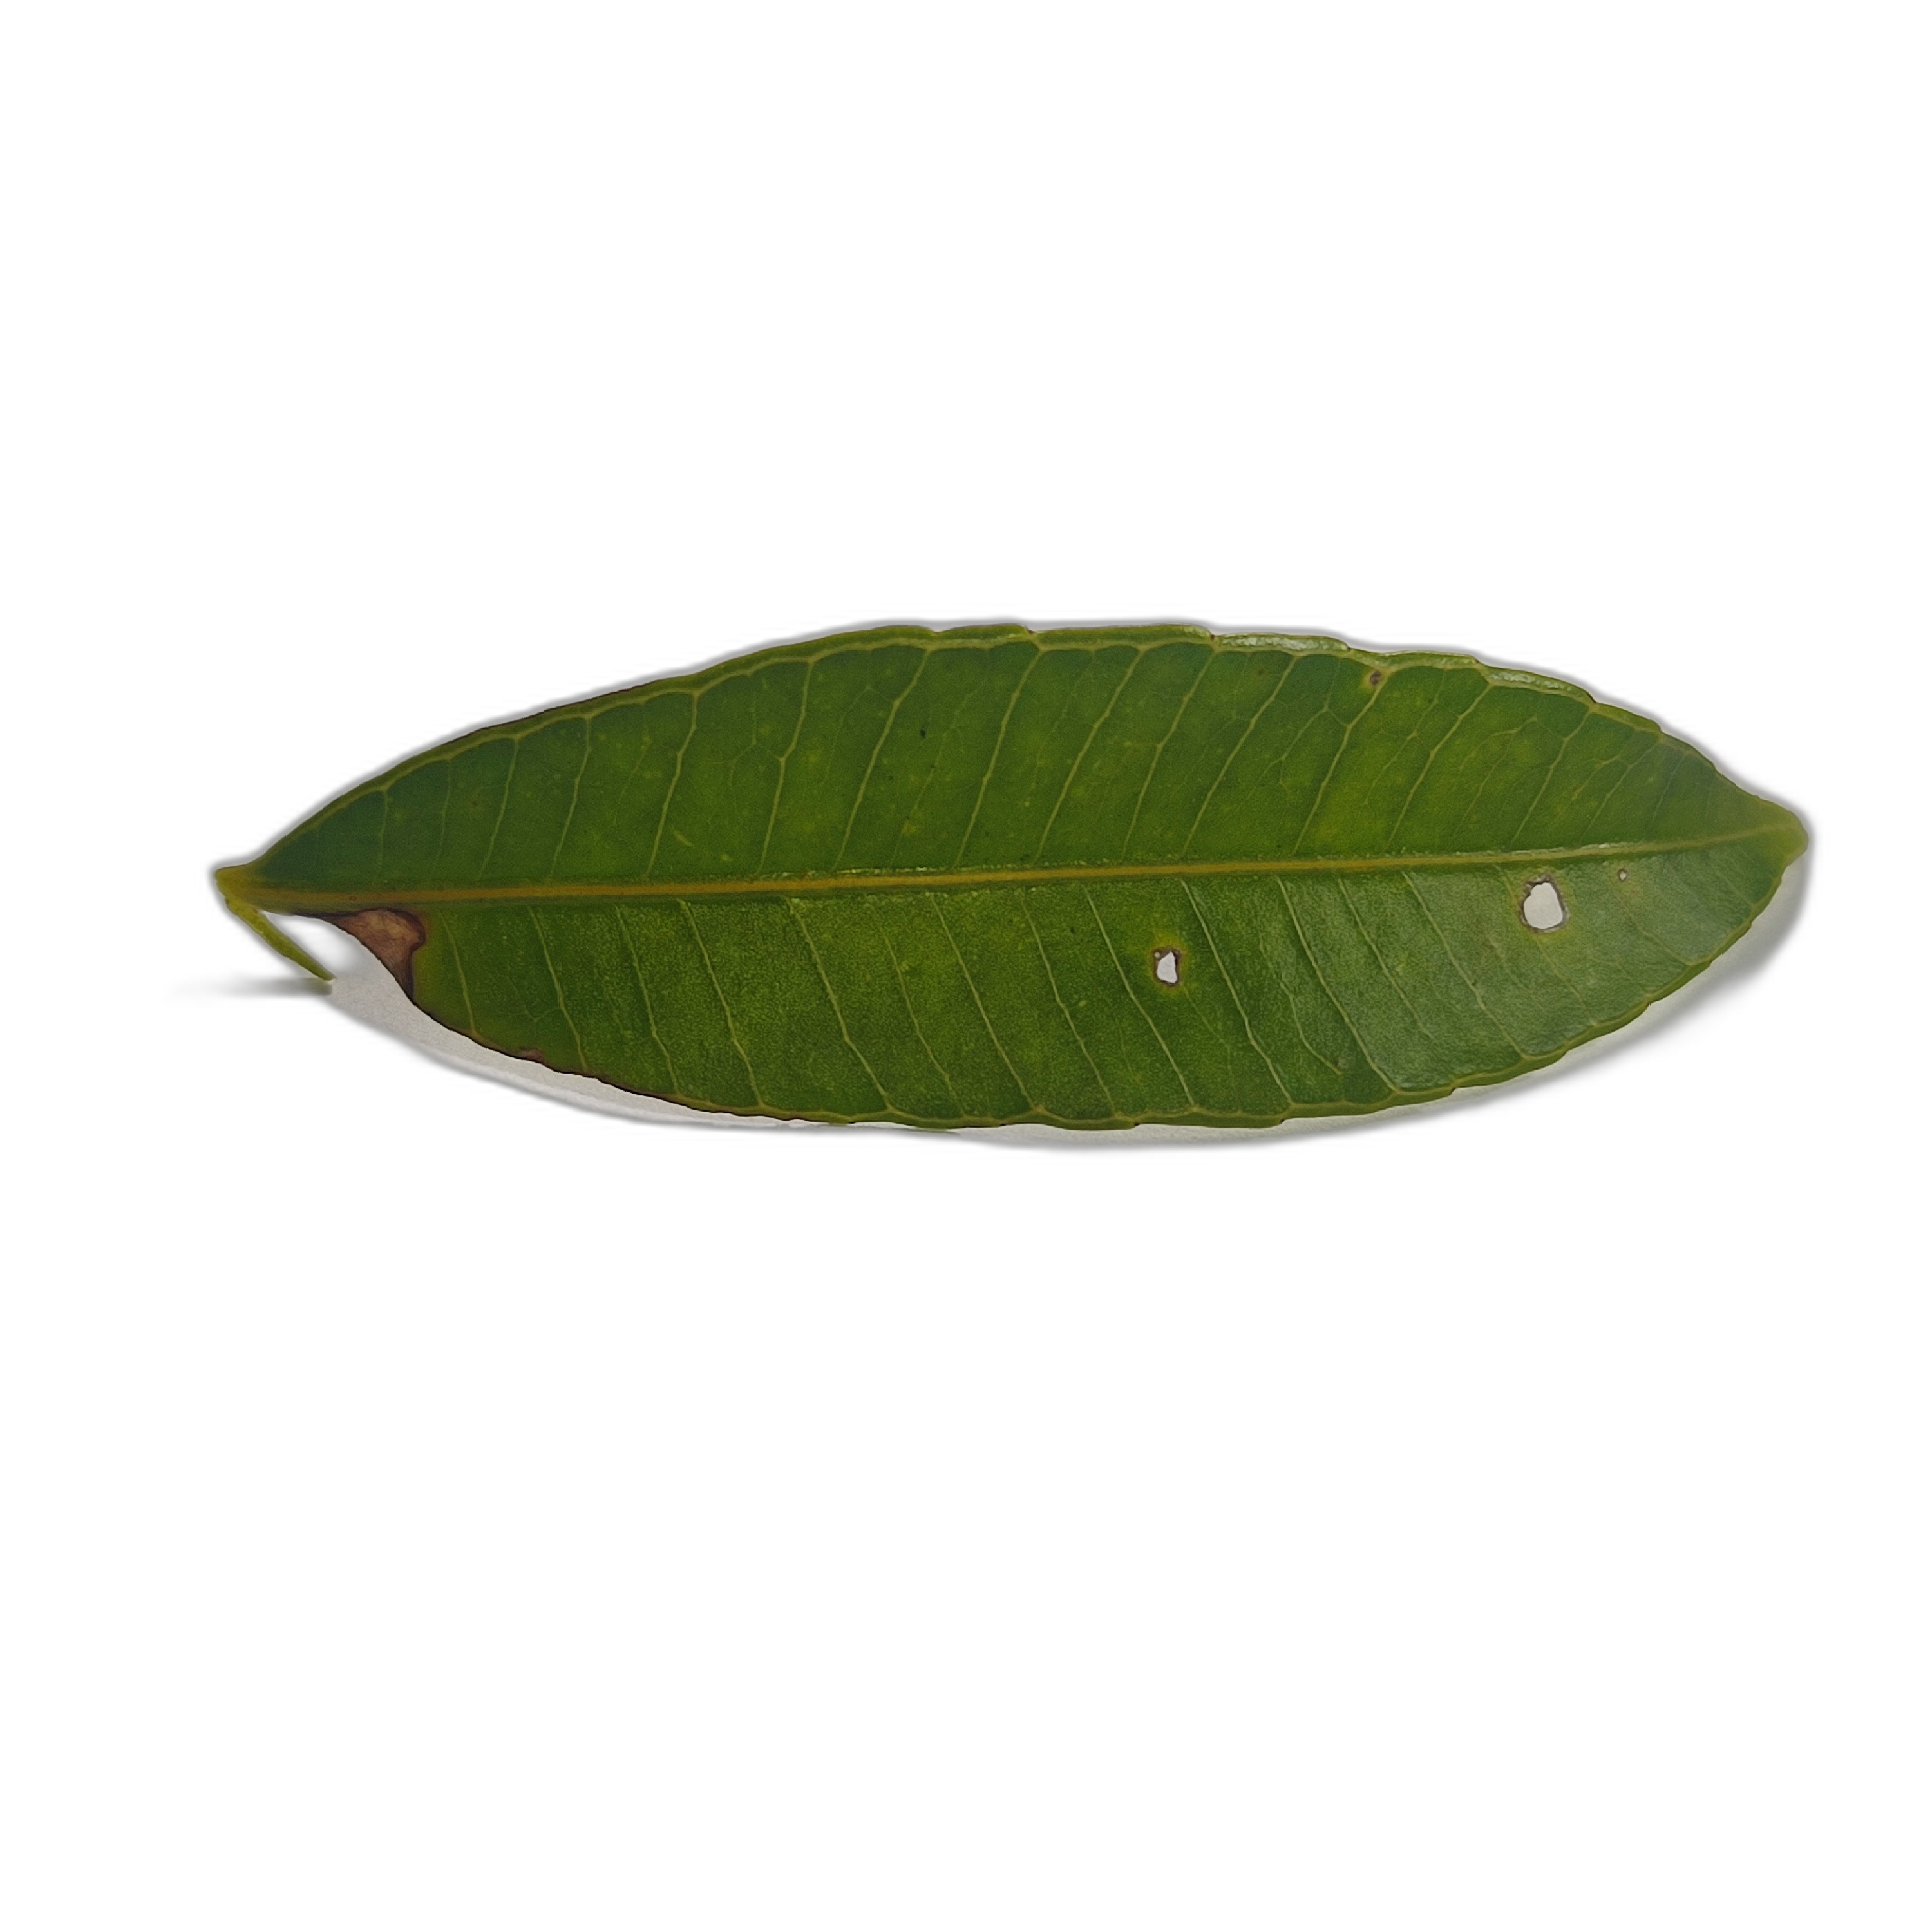
Label: healthy